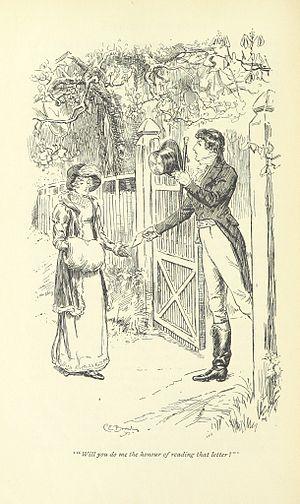
Illustration de C. E. Brock pour Pride and Prejudice (Edition MacMillan &amp
La traduction des six romans de Jane Austen en langue française est précoce, ayant suivi assez rapidement leur parution originale en Grande-Bretagne. La première traduction a été une version française abrégée de Pride and Prejudice pour la Bibliothèque Britannique de Genève dès 1813, suivie par des éditions intégrales en 1821 et 1822. Les autres romans furent aussi édités en français peu après leur parution en anglais : 1815 pour la version de Sense and Sensibility écrite par Isabelle de Montolieu, 1816 pour celles de Mansfield Park et d'Emma. Les deux romans posthumes, Persuasion et Northanger Abbey, parurent en français, respectivement, en 1821 en 1824.
Fitzwilliam Darcy est un personnage de fiction créé par la romancière anglaise Jane Austen. C'est le protagoniste masculin de son roman le plus connu et le plus apprécié, Pride and Prejudice, paru en 1813. Il n'est jamais appelé par son prénom, mais toujours Monsieur Darcy par les dames et Darcy par son ami Charles Bingley, sa tante Lady Catherine de Bourgh, et la voix narratrice.